Kalabhavan Mani

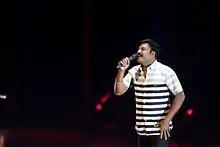
Mani during a stage program.

He started his career as a mimicry artist with the drama group Kalabhavan. His film debut was as a junior artist in Vijayakanth Captain Prabhakaran. He started his acting career in the Malayalam film "Aksharam" as an auto rickshaw driver. He got his first major breakthrough with the Lohithadas movie Sallapam (1996), which was a hit. After this, he acted in several movies in the comedy roles. He did some notable roles in movies such as Dilliwala Rajakumaran, Manthra Mothiram, Gajaraja Manthram, Katha Nayakan, Mayaponman and Kottappurathe Koottukudumbam. Mani's comic role as "Monayi" in the 1998 movie Summer in Bethlehem was appreciated among the audience. After portraying several comic characters, his true potential to do the character roles was revealed in the film "Vasanthiyum Lakshmiyum Pinne Njaanum". He did the role of a blind singer in it which earned him the Special Jury Award at both National Film Awards and Kerala State Film Awards. These awards helped Mani to do the character roles and villain roles in several movies while also doing comedy roles in numerous films. In Vakkalathu Narayanankutty (2001), he played the villain role. However his performance as villain was first noted in the movie Rakshasa Rajavu (2001), where he played the role of a crooked corrupt politician called "Gunasekharan". The Guard is unique film as it has only Mani as a star cast in it. His performance as a poor eccentric person called "Kuttan" in Karumadikuttan received high appreciation. Mani returned to his unique comical role with the Jayaram starrer One man show. Mani was praised for his performance in Valkannadi (2002). The revenge drama had Mani in the role of "Appunni", a blacksmith with the history of mental illness. He was also noted for his performance in the character role in Malayali Mamanu Vanakkam. After the comedy movies Kuberan and Bamboo Boys, both of them released in 2002, Mani almost shifted his complete focus on doing character and villain roles. Mani's notable movies in 2003 include Vellithira, Balettan, Pattalam and War and Love. He once again returned to do the comedy role with the 2004 Priyadarshan screwball comedy movie Vettam, which is probabily his last notable movie in a complete comic role. He also had a small appearance in "Magic Lamp". Mani's performance as "Chemban Gurukkal", the blind master martial artist, in Ananthabhadram (2005) received high appreciation. In Ben Johnson, he played the role of an action hero for the first time. It was one of the highest-grossing movies in 2005.His villain Role as komalan in the movie pouran(2005) also noted. The success of Ben Johnson saw Mani playing the similar hero roles in movies such as Lokanathan IAS, Chacko Randaaman, Kisan, Payum Puli, Red Salute etc. He got a lot of praise for his performance as the villain in Chotta Mumbai (2007). In the movie, Mani played the character called "Nateshan", which is considered one of the biggest villain characters in Malayalam. Mani played the lead role in the family drama Aayirathil Oruvan (2009), which was critically acclaimed In 2010, Mani acted in several films in the lead roles such as "Orange", Pulliman, Black Stallion and Canvas. However, most of these were a huge failure at box office. In 2012, he acted in the multi-starrer crime drama film Bachelor Party. His performance as "Looyi Papan" in "Amen" (2013) was acclaimed by both the critics and audience. Mani's last Malayalam movie is "Poyi Maranju Parayathe", which was released in 2016 after his death.